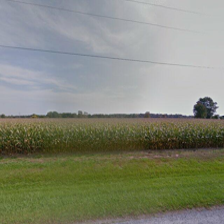
Label: streetView